FC Utrecht

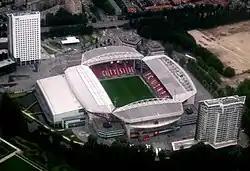
Aerial view of Stadion Galgenwaard

Utrecht's stadium is the Stadion Galgenwaard, previously named the Galgenwaard, then later the Nieuw Galgenwaard. It has a current capacity of 23,750 spectators. The attendance on average was 19,600 people in 2004–05, while the average attendance rose to 20,004 in 2006–07. The 2023–24 season saw an alltime high in average attendance with 20,500 people visiting on average. The stadium also accommodates several shops, offices and the supporters home of the Utrecht fan club (Supporters Vereniging Utrecht), one of the largest of its kind in Europe.